Wicca

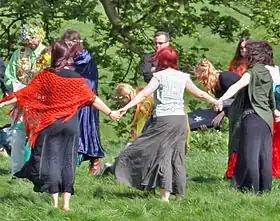
Handfasting ceremony at Avebury in England, Beltane 2005

Wiccans celebrate several seasonal festivals of the year, commonly known as Sabbats. Collectively, these occasions are termed the Wheel of the Year. Most Wiccans celebrate a set of eight of these Sabbats; however, other groups such as those associated with the Clan of Tubal Cain only follow four. In the rare case of the Ros an Bucca group from Cornwall, only six are adhered to. The four Sabbats that are common to all British derived groups are the cross-quarter days, sometimes referred to as "Greater Sabbats". The names of these festivals are in some cases taken from the Old Irish fire festivals and the Welsh God Mabon, though in most traditional Wiccan covens the only commonality with the Celtic festival is the name. Gardner himself made use of the English names of these holidays, stating that "the four great Sabbats are Candlemas , May Eve, Lammas, and Halloween; the equinoxes and solstices are celebrated also". In the Egyptologist Margaret Murray's "The Witch-Cult in Western Europe" (1921) and "The God of the Witches" (1933), in which she dealt with what she believed had been a historical Witch-Cult, she stated that the four main festivals had survived Christianisation and had been celebrated in the pagan Witchcraft religion. Subsequently, when Wicca was first developing in the 1930s through to the 1960s, many of the early groups, such as Robert Cochrane's Clan of Tubal Cain and Gerald Gardner's Bricket Wood coven adopted the commemoration of these four Sabbats as described by Murray.